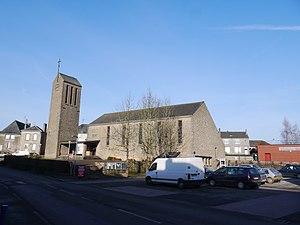
La Place Mgr Vital Grandin.
Aron est une commune française, située dans le département de la Mayenne en région Pays de la Loire, peuplée de 1 803 habitants.
Vital-Justin Grandin, est un missionnaire français des Oblats de Marie-Immaculée, qui fut le premier évêque du diocèse de Saint-Albert au Canada. Il est arrivé au Canada en 1854.
La liste des églises de la Mayenne recense de manière exhaustive les églises, cathédrale et basiliques situées dans le département français de la Mayenne.